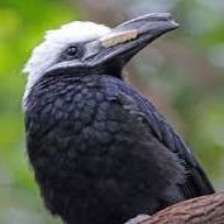
Species: WHITE CRESTED HORNBILL
Scientific name: TROPICRANUS ALBOCRISTATUS
ImageNet parent category: hornbill